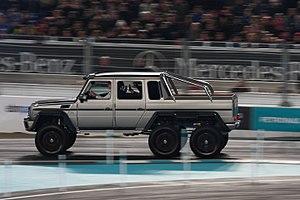
Le pont-portique est une technologie tout-terrain dans laquelle le pont est au dessus du centre de la roue avec un réducteur de boite de vitesses dans le moyeu. Cela donne deux avantages : la garde au sol est augmentée, particulièrement sous le différentiel surbaissé contenant l'axe principal ; et l'engrenage du moyeu permet de conduire à la même puissance mais à couple réduit.